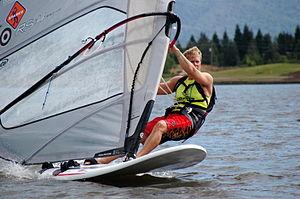
La planche à voile est un type d'embarcation à voile minimaliste, c'est aussi le sport de glisse pratiqué avec cette embarcation.
Le déjaugeage est un changement de régime de l'avancement d'un objet dans l'eau, d'un régime « archimédien » à un régime dynamique où sa vitesse lui permet d'être porté par la surface de l'eau.